Steamboats of the Columbia River

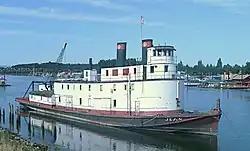
"Jean", on Oregon Slough (North Portland Harbor), October 2009

By 1915, steamboat operations had dropped sharply, and the only boats regularly running on the Columbia above Vancouver were few, mainly the "Bailey Gatzert" and the "Dalles City", with the "Bailey" running excursions and passenger traffic from Portland to The Dalles, and "Dalles City" running freight and passengers along the same route, but making more stops. Downriver to Astoria, the "T.J. Potter" had been condemned in 1916, and, with some exceptions, the boats of Harkins Transportation Company, including the new steam propeller "Georgiana" (built 1914), were the only major boats on the river.